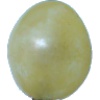
Label: Grape White 1